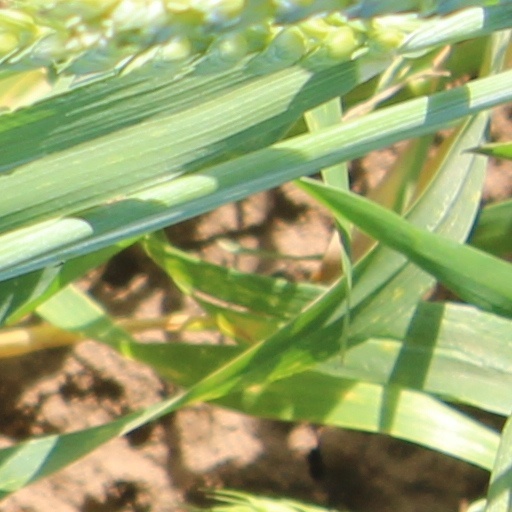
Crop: wheat